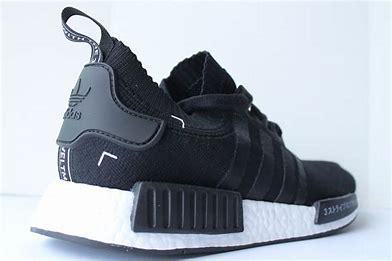
Brand: Adidas
Model: NMD_R1